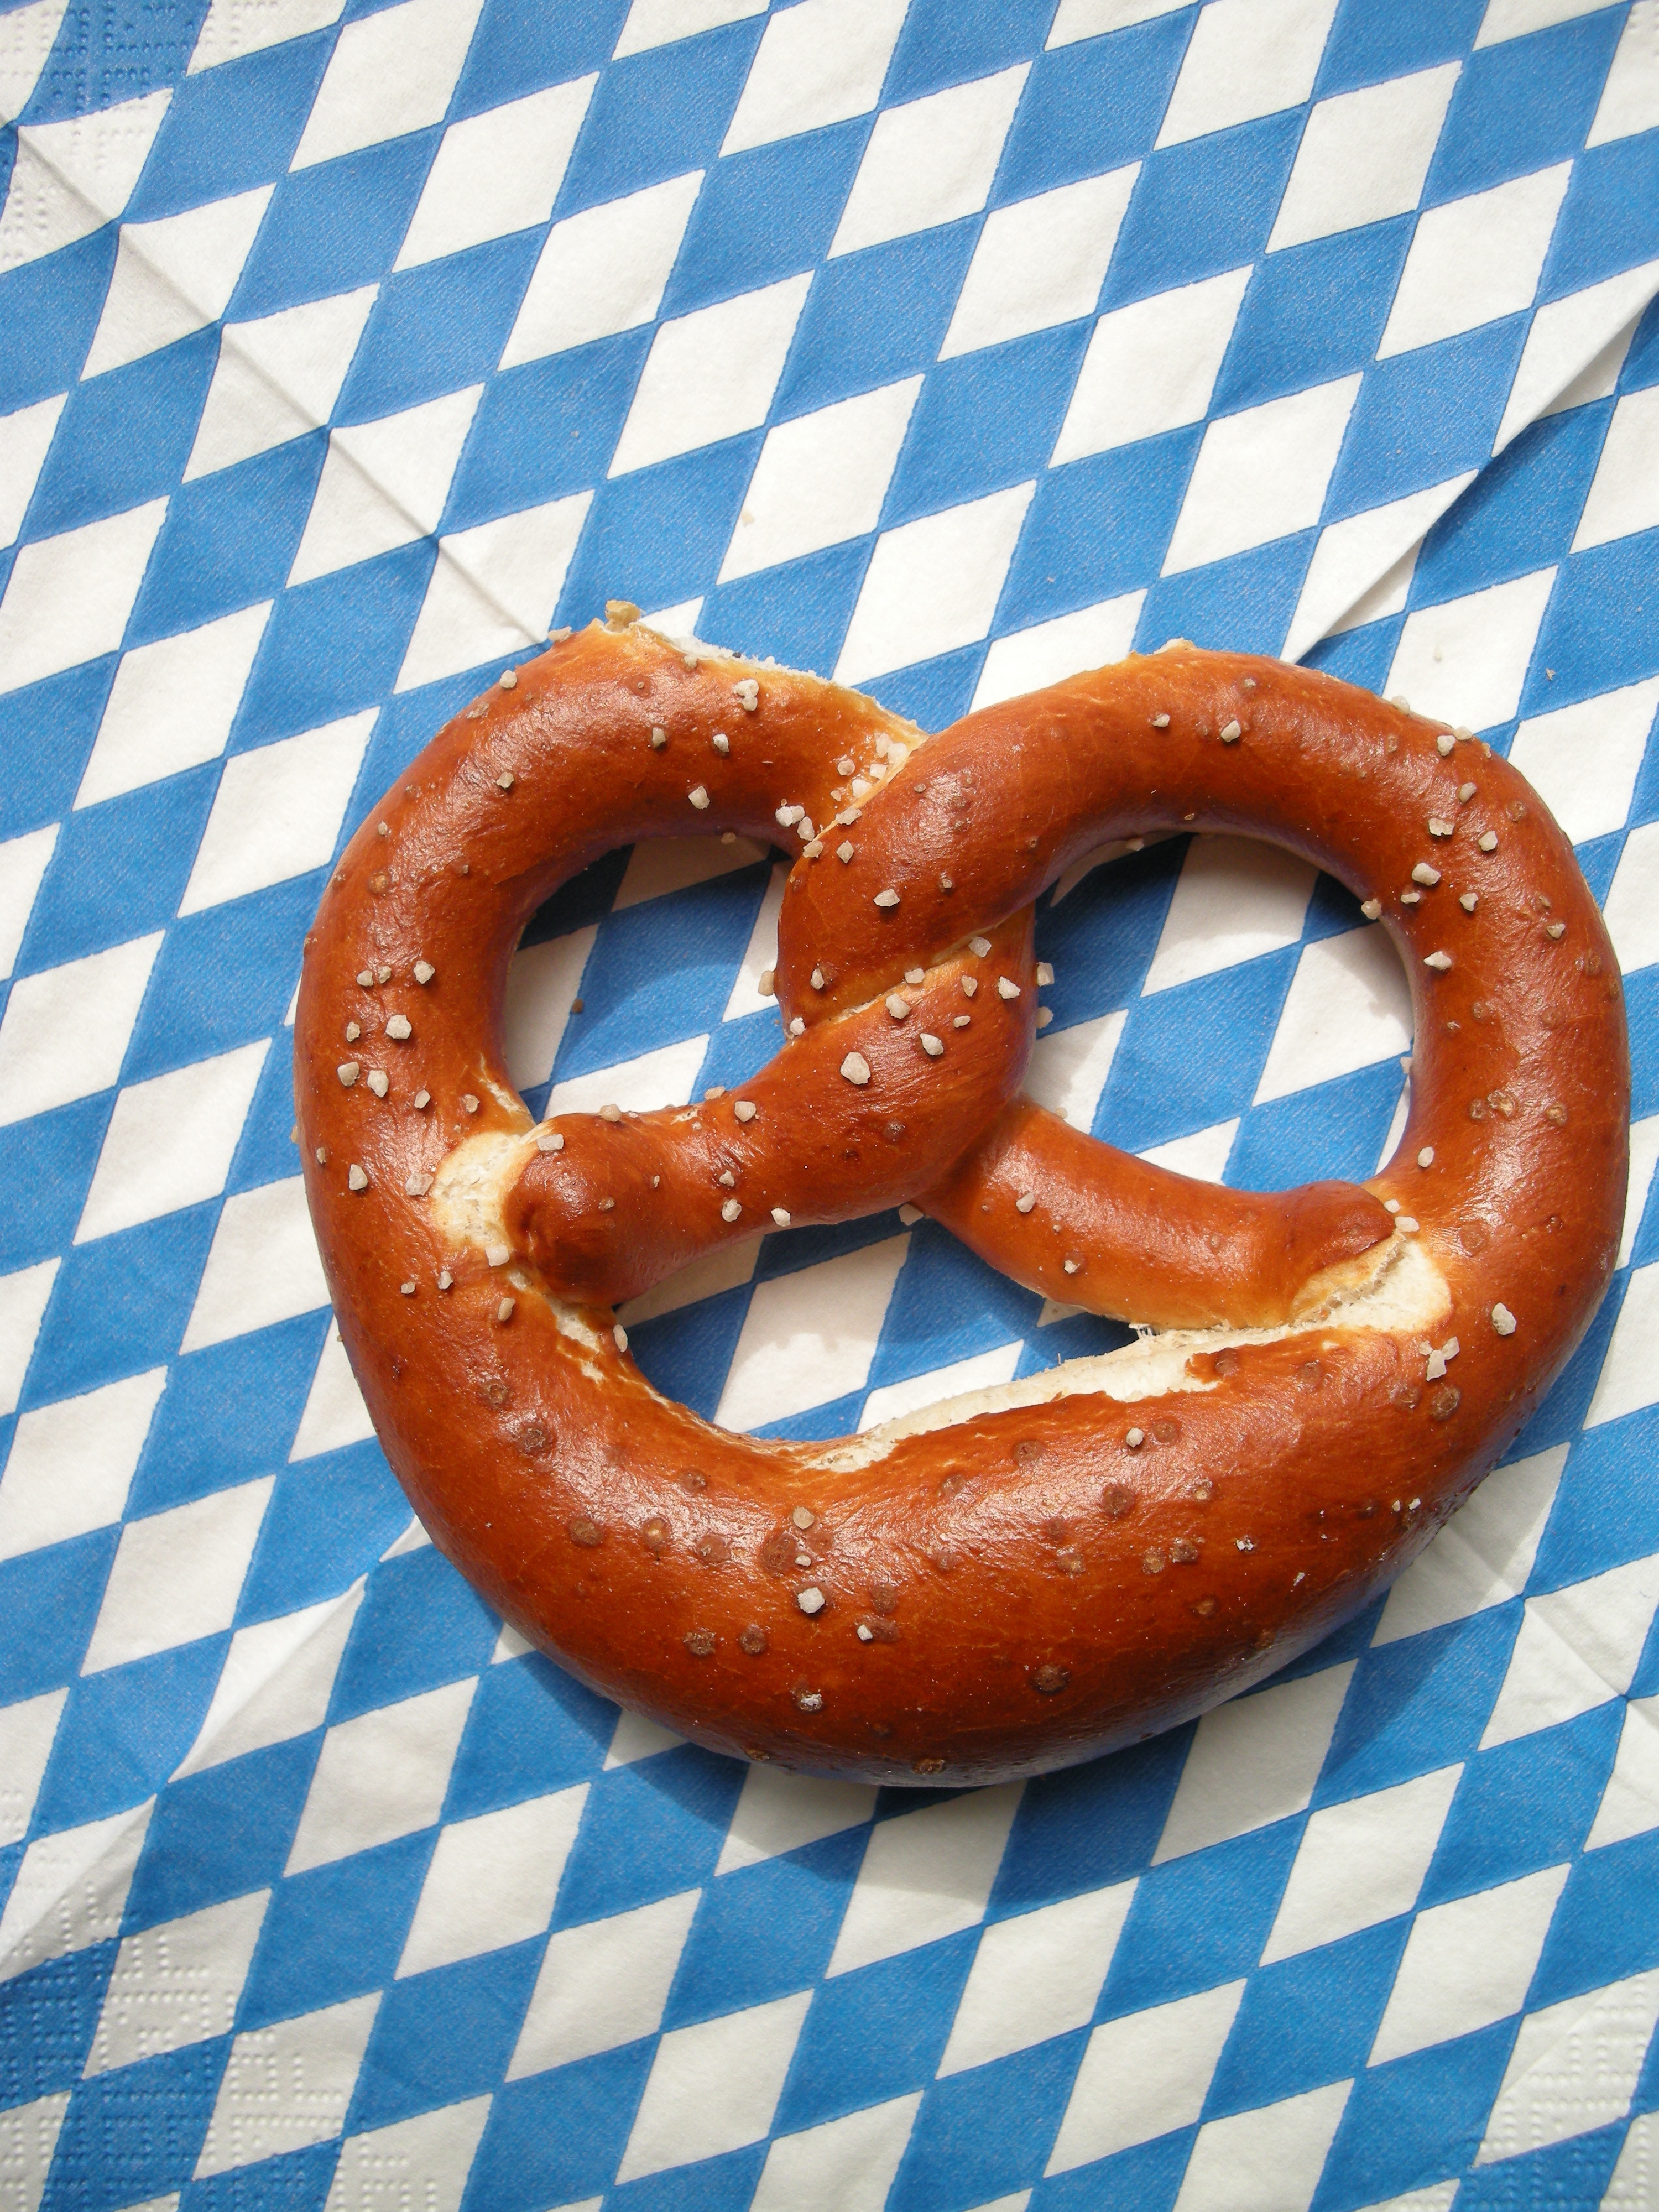
food, snack, dessert, eat, beer, specialty, nutrition, bavaria, diamonds, benefit from, pretzel, beer garden, bavarian, blue white, breze, bavarian snack, southern german cuisine, snack food